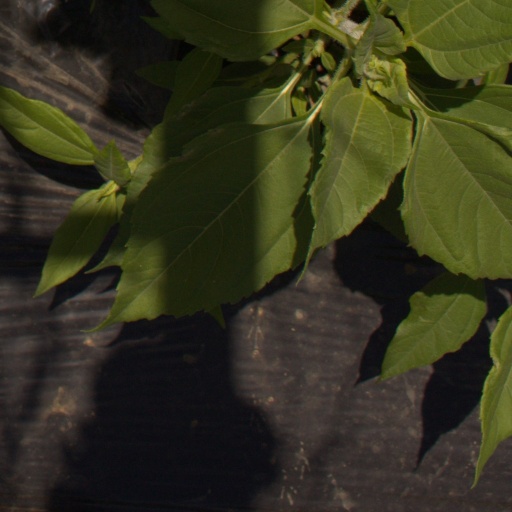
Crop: Jerusalem artichoke